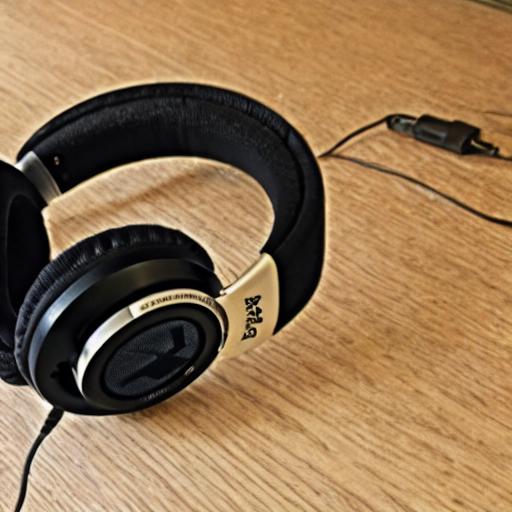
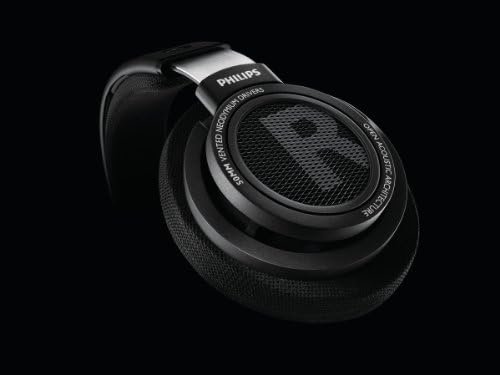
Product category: headphones
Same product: no